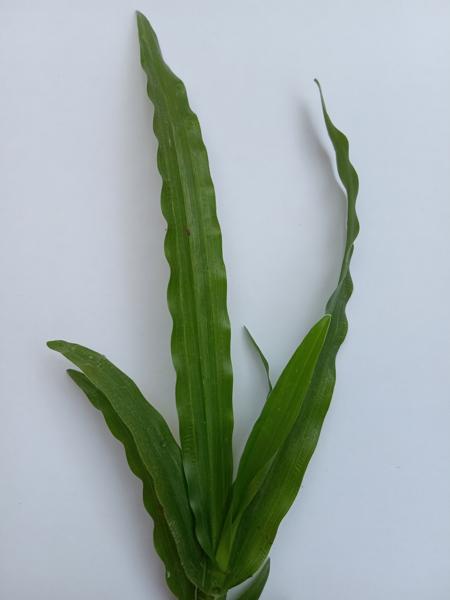
Weed species: Paspalum scrobiculatum